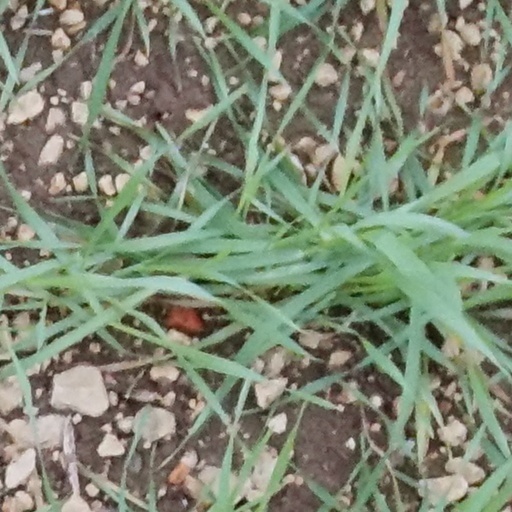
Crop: wheat